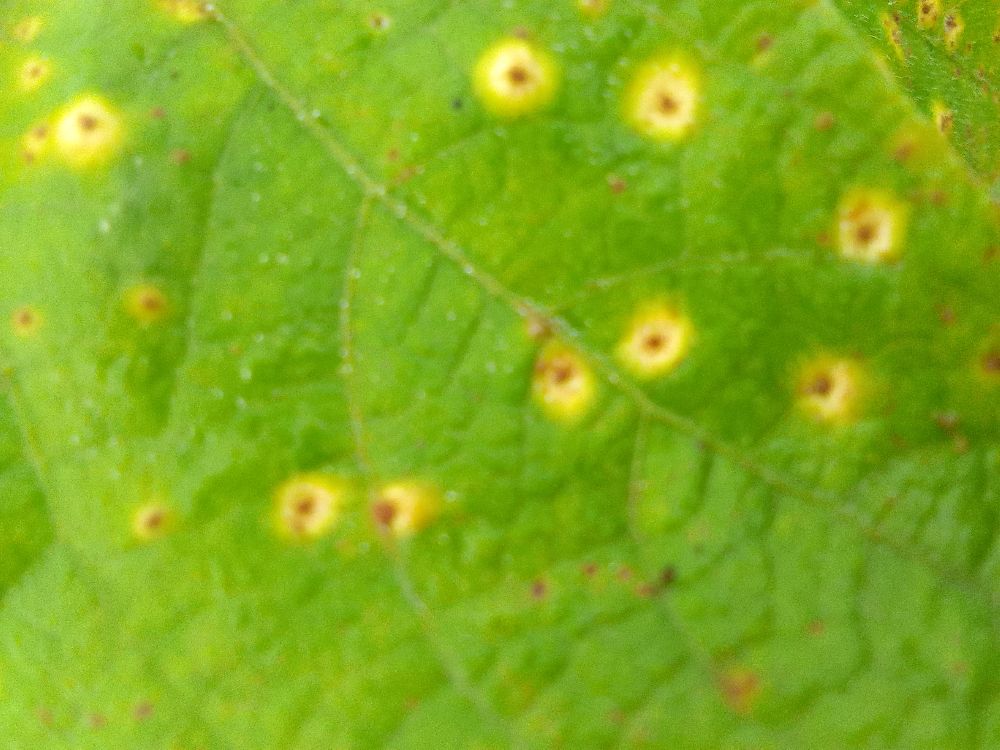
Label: rust